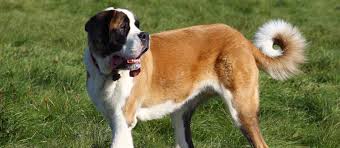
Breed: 211-n000068-Saint_Bernard